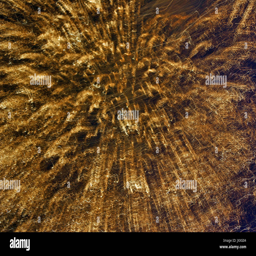
firework exploding at slow shutter speed making an attractive pattern that could be used as a background